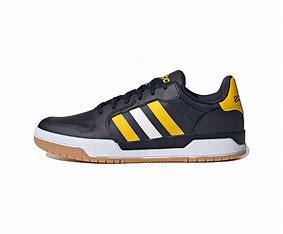
Brand: adidas
Model: neo Adidas NEO Entrap